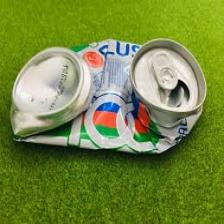
Label: cans